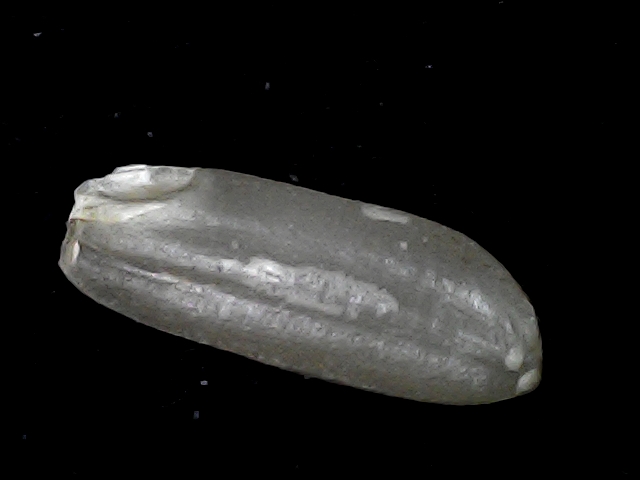
Rice variety: BD91